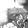
ASL letter: H